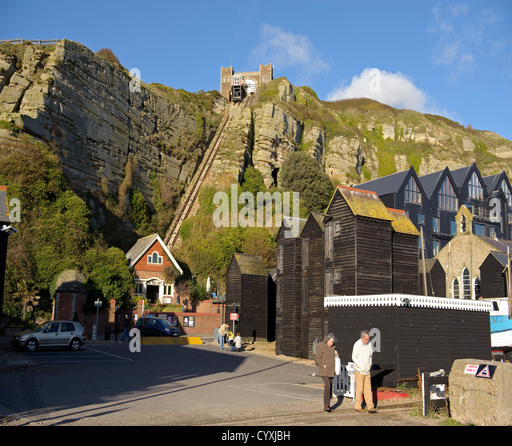
tourist attraction , with fishermen 's net shops in the foreground